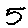
Label: 5